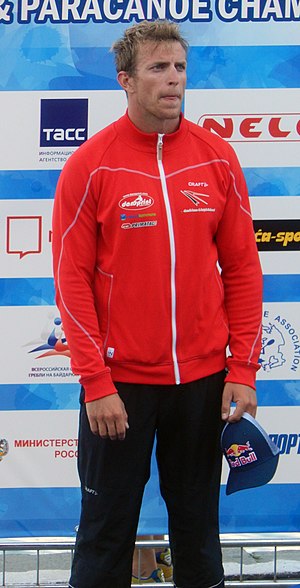
René Holten Poulsen
Moskva 2016 EM i kano og kajak
René Holten Poulsen er en dansk kajakroer, der ved udgangen af 2016 har vundet medaljer ved OL, VM og EM.